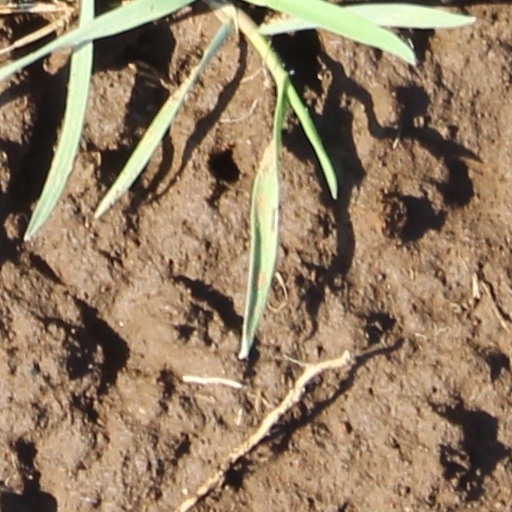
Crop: wheat